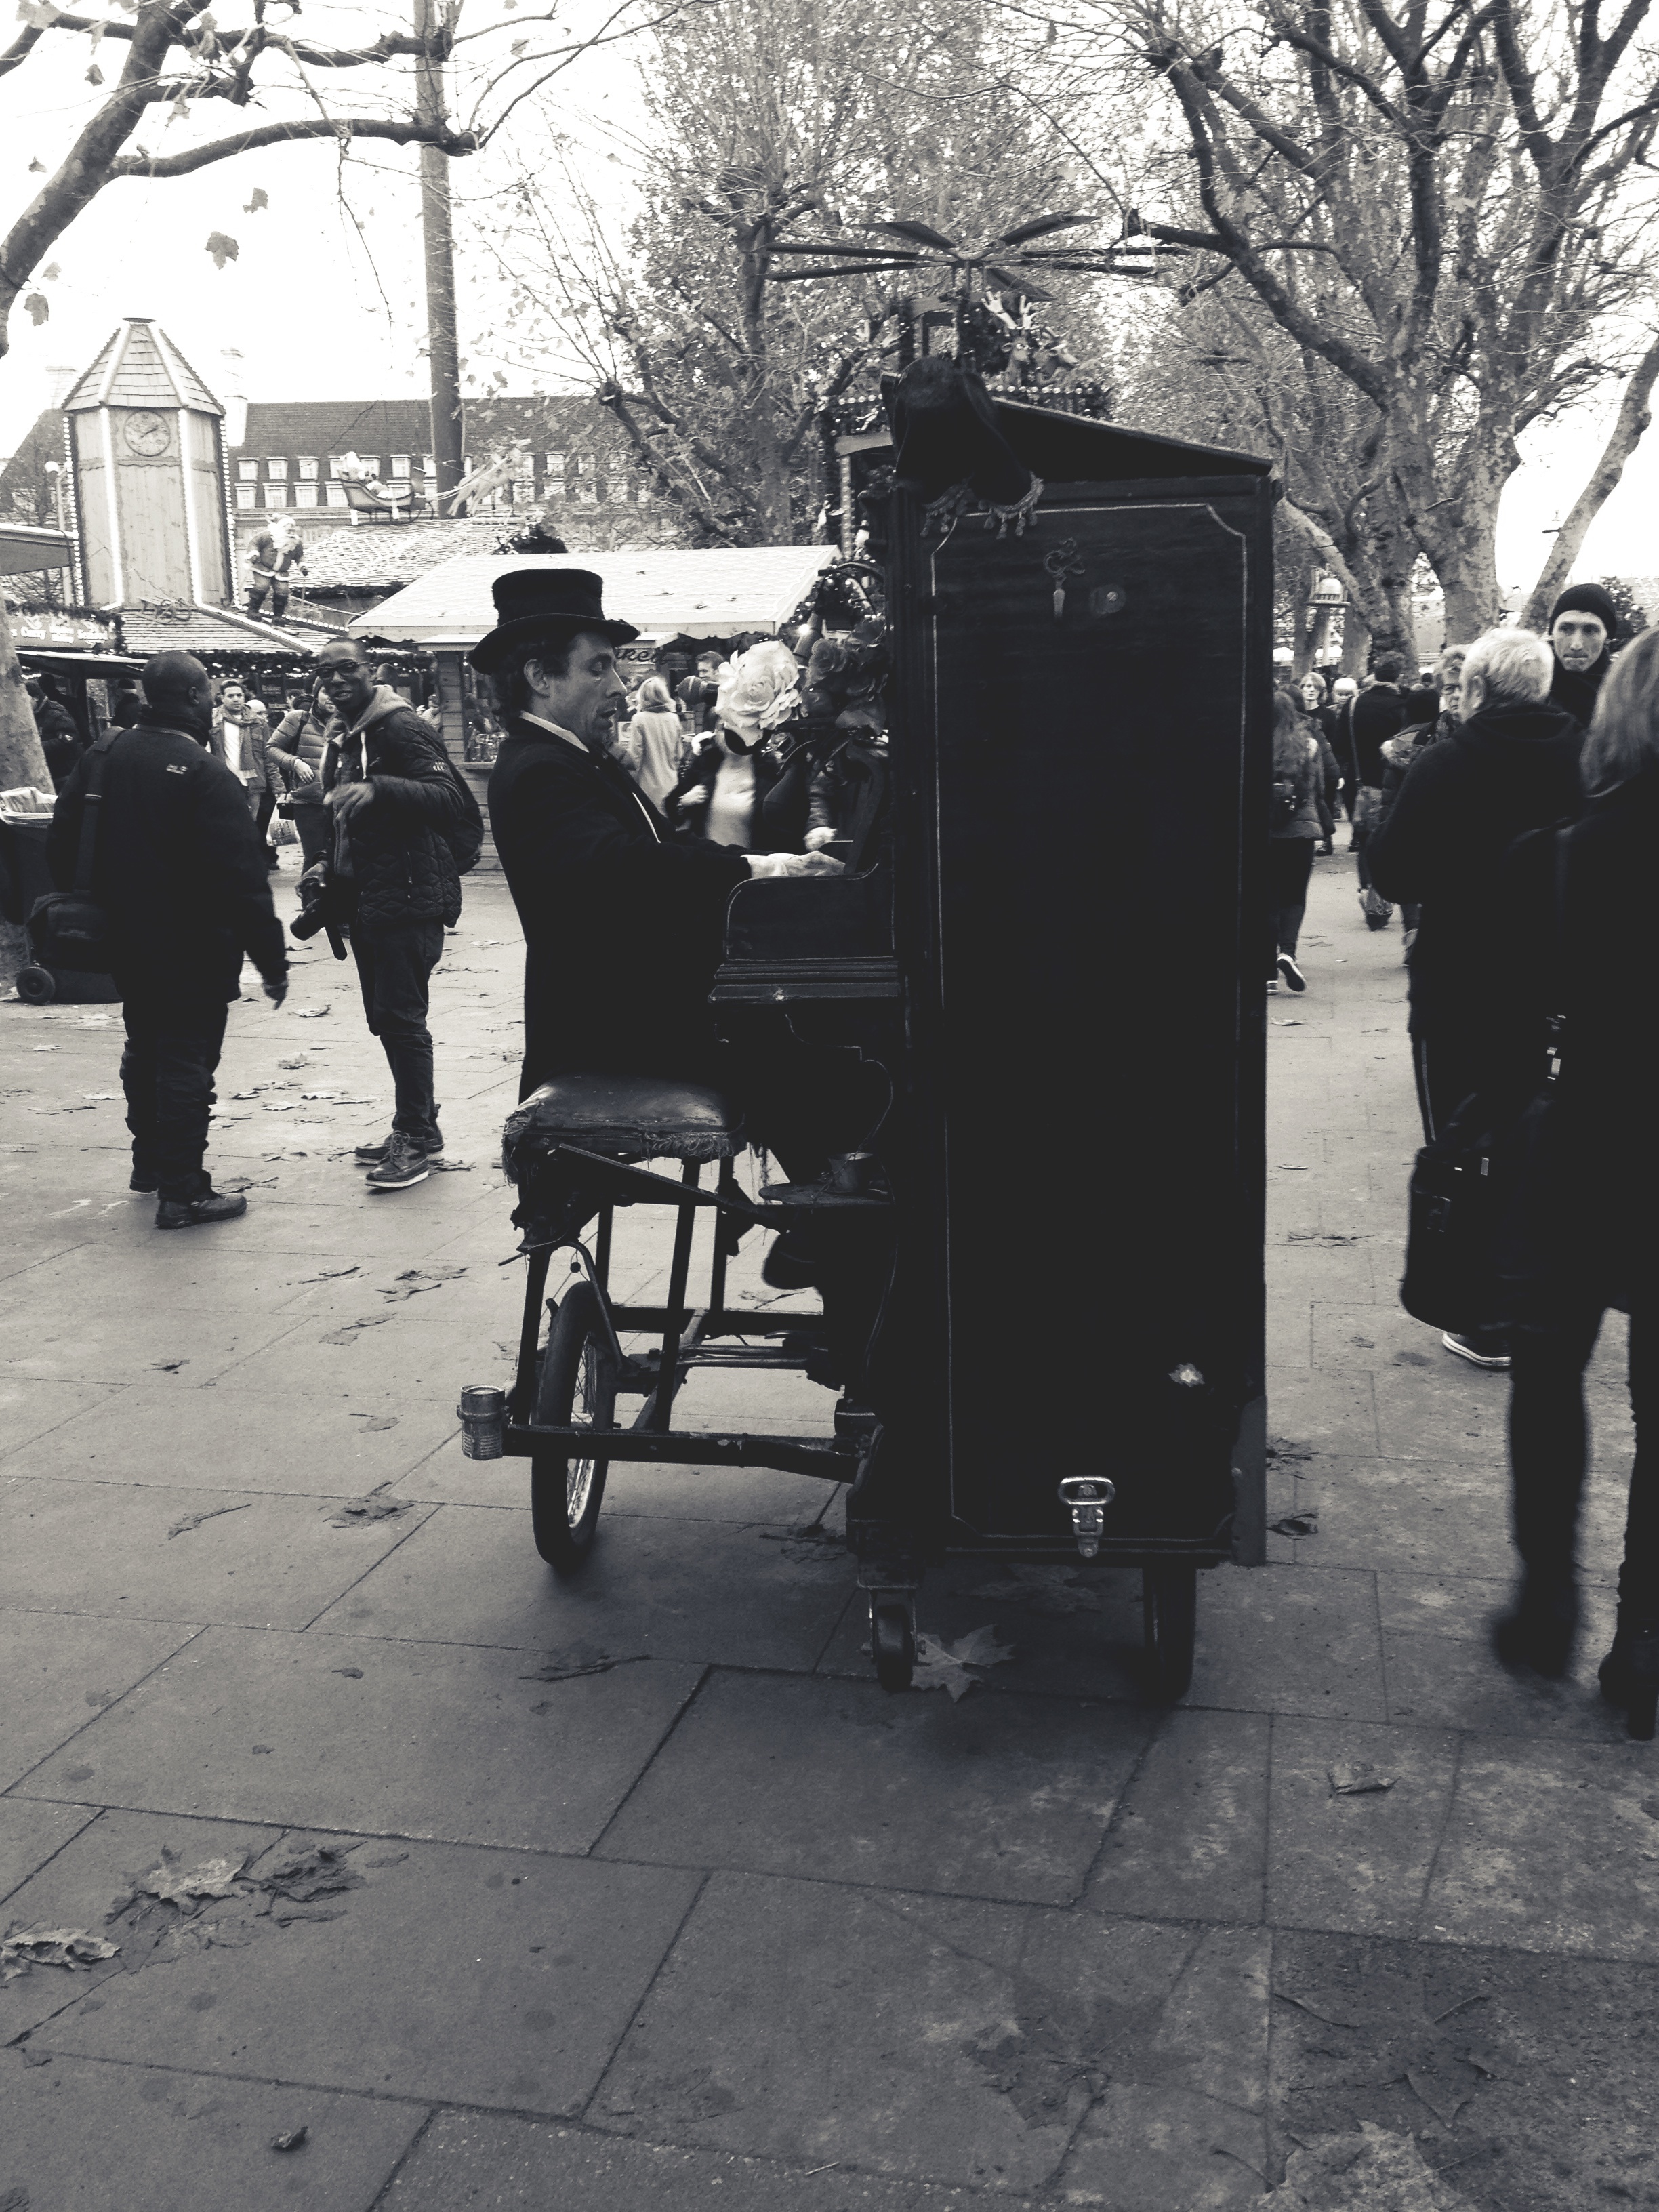
black and white, road, street, black, monochrome, infrastructure, monochrome photography